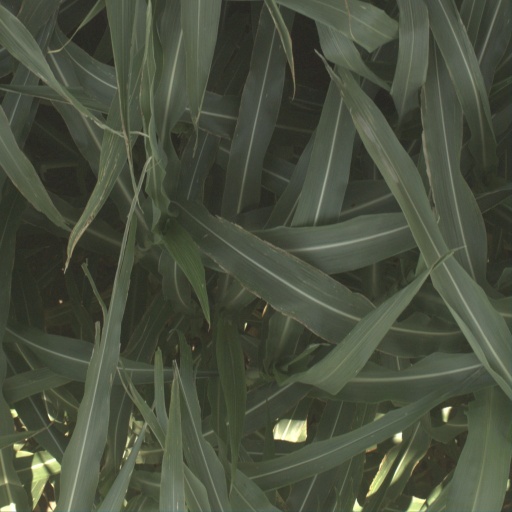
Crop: sorghum